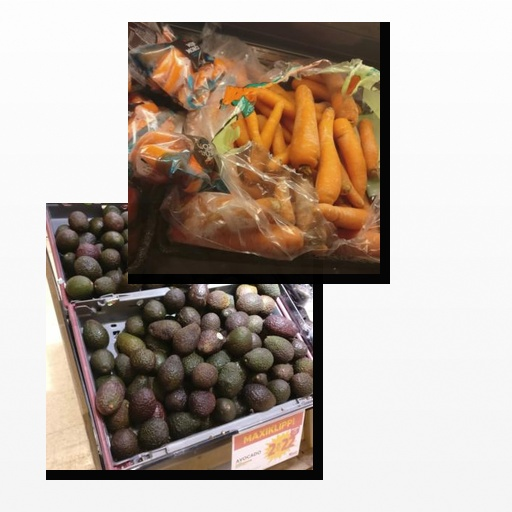
Food items: carrot, avocado